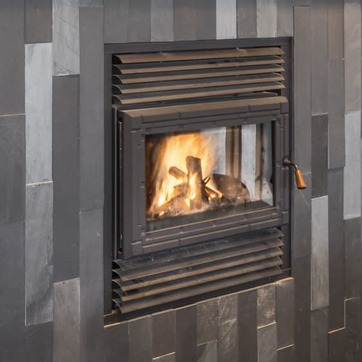
Material: other